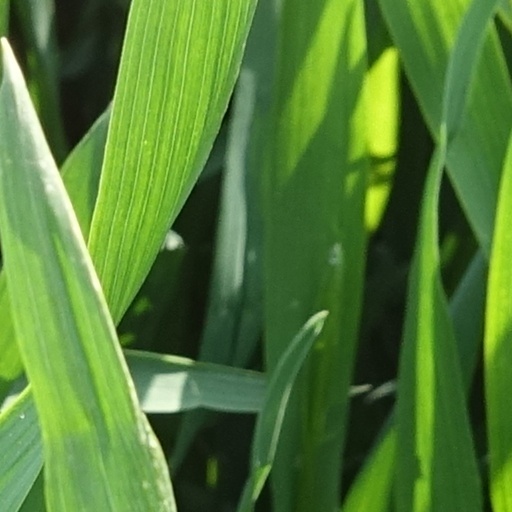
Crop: wheat